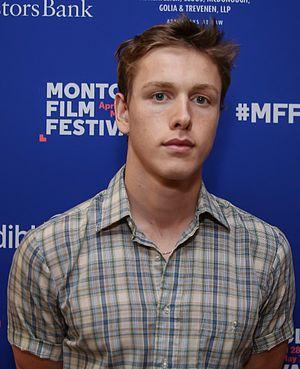
Harris Dickinson est un acteur, scénariste et réalisateur britannique, né le 24 juin 1996 à Leytonstone à Londres. Il est surtout connu pour son interprétation de Frankie dans le film Les Bums de plage, sorti en 2017, pour lequel il a remporté le prix du London Film Critics Circle du Jeune acteur britannique de l'année et pour lequel il a été mis en nomination pour le Spirit Award du meilleur acteur, et pour la récompense des Gotham Independent Film Awards pour la Meilleure révélation de l'année. Il a joué également dans Darkest Minds : Rébellion et Maléfique : Le Pouvoir du mal.